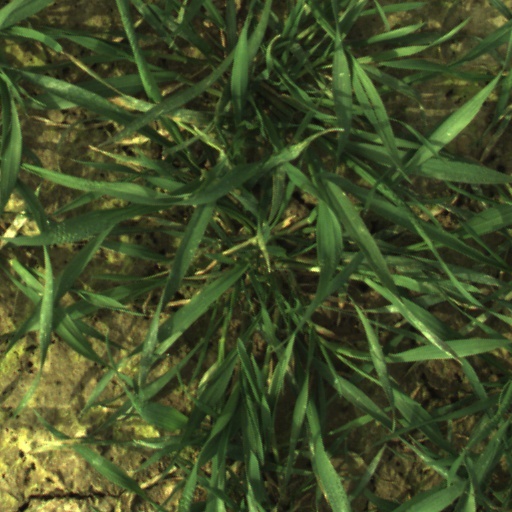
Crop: wheat